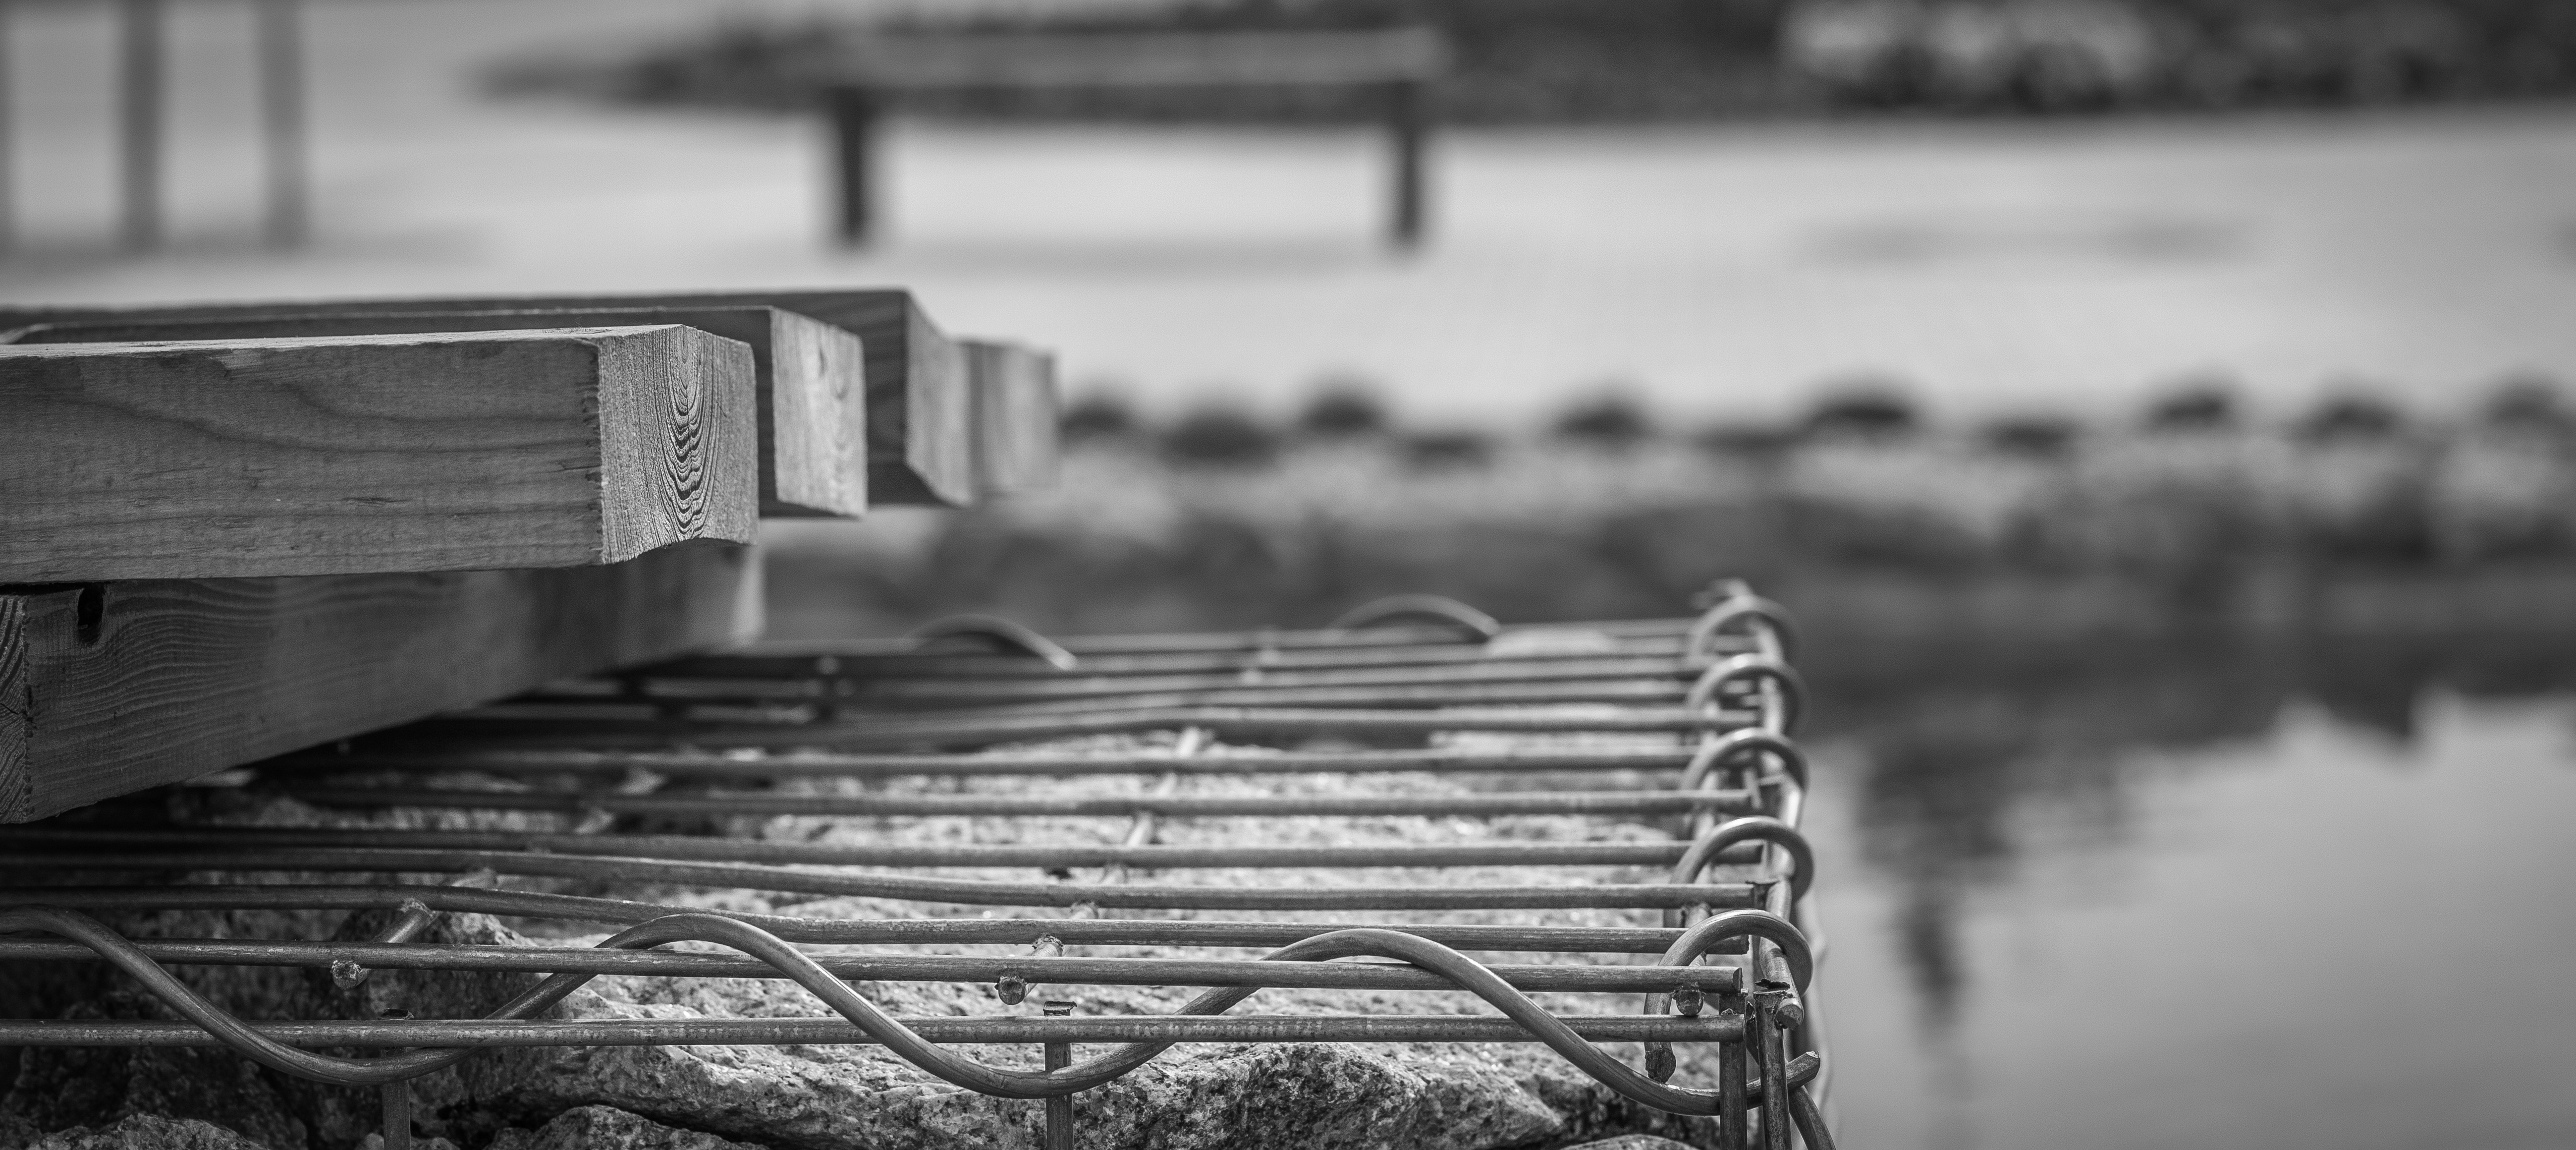
water, outdoor, liquid, fence, black and white, architecture, structure, board, wood, track, white, street, photography, building, wet, city, atmosphere, stone, cable, steel, pond, transport, flow, macro, natural, weather, metal, lagoon, black, monochrome, close, material, grate, cage, thirsty, ecology, close up, outside, stones, boards, wooden, photograph, grid, thirst, tank, iron, detail, irons, h2o, grating, the safety of the, metal construction, battens, raw material, monochrome photography